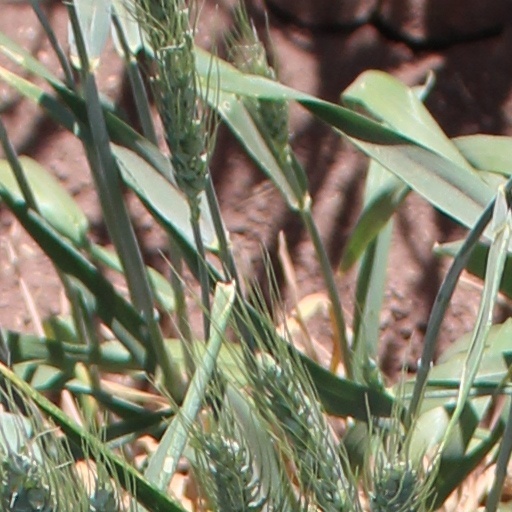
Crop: wheat